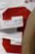
Number: 3